Mauriciosaurus

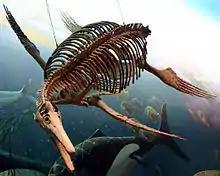
Skeletal reconstruction of related species "Dolichorhynchops osborni"

The snout of "Mauriciosaurus" is round in cross-section and straight-sided. The bottom of the jaw is even, unlike "Thililua" where the jaw projects downwards at the level of the eye sockets. Each side of the upper jaw of "Mauriciosaurus" contain at least 42 teeth, including 4 in the premaxilla and 32 in the maxilla. All of the teeth are of the same shape, being four times taller than they are wide with conical and recurved tips; the smallest tooth, from the back of the mouth, is about a quarter the size of the largest. The gaps separating the teeth are a slightly wider than the teeth themselves. While it is hard to infer much about the precise arrangement of the teeth in life, the teeth of the upper and lower jaws probably would have been interlocking. Compared to other polycotylids, the teeth are smaller than those of "Eopolycotylus", "Pahasapasaurus", and "Georgiasaurus", and more numerous than those of "Trinacromerum" (30-38) or "Dolichorhynchops" (26-30).